2009–10 Croatian presidential election

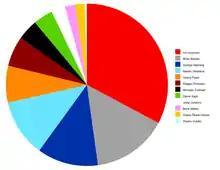
Results of the first round

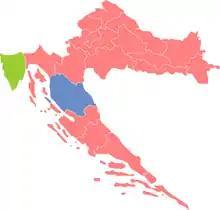
Results of the first round in all of Croatia's counties: the candidate with the plurality of votes in each administrative division.

The first round of the election saw the lowest turnout of any presidential election in Croatia's history with only 43.96% of all the citizens eligible to vote participating in the election compared to 50.57% five years ago and 62.98% ten years ago. Most political observers noted the public's increasing distrust in politicians and the political system as the main reason for the low turnout.